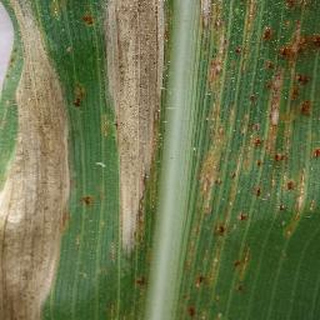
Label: corn_northern_leaf_blight